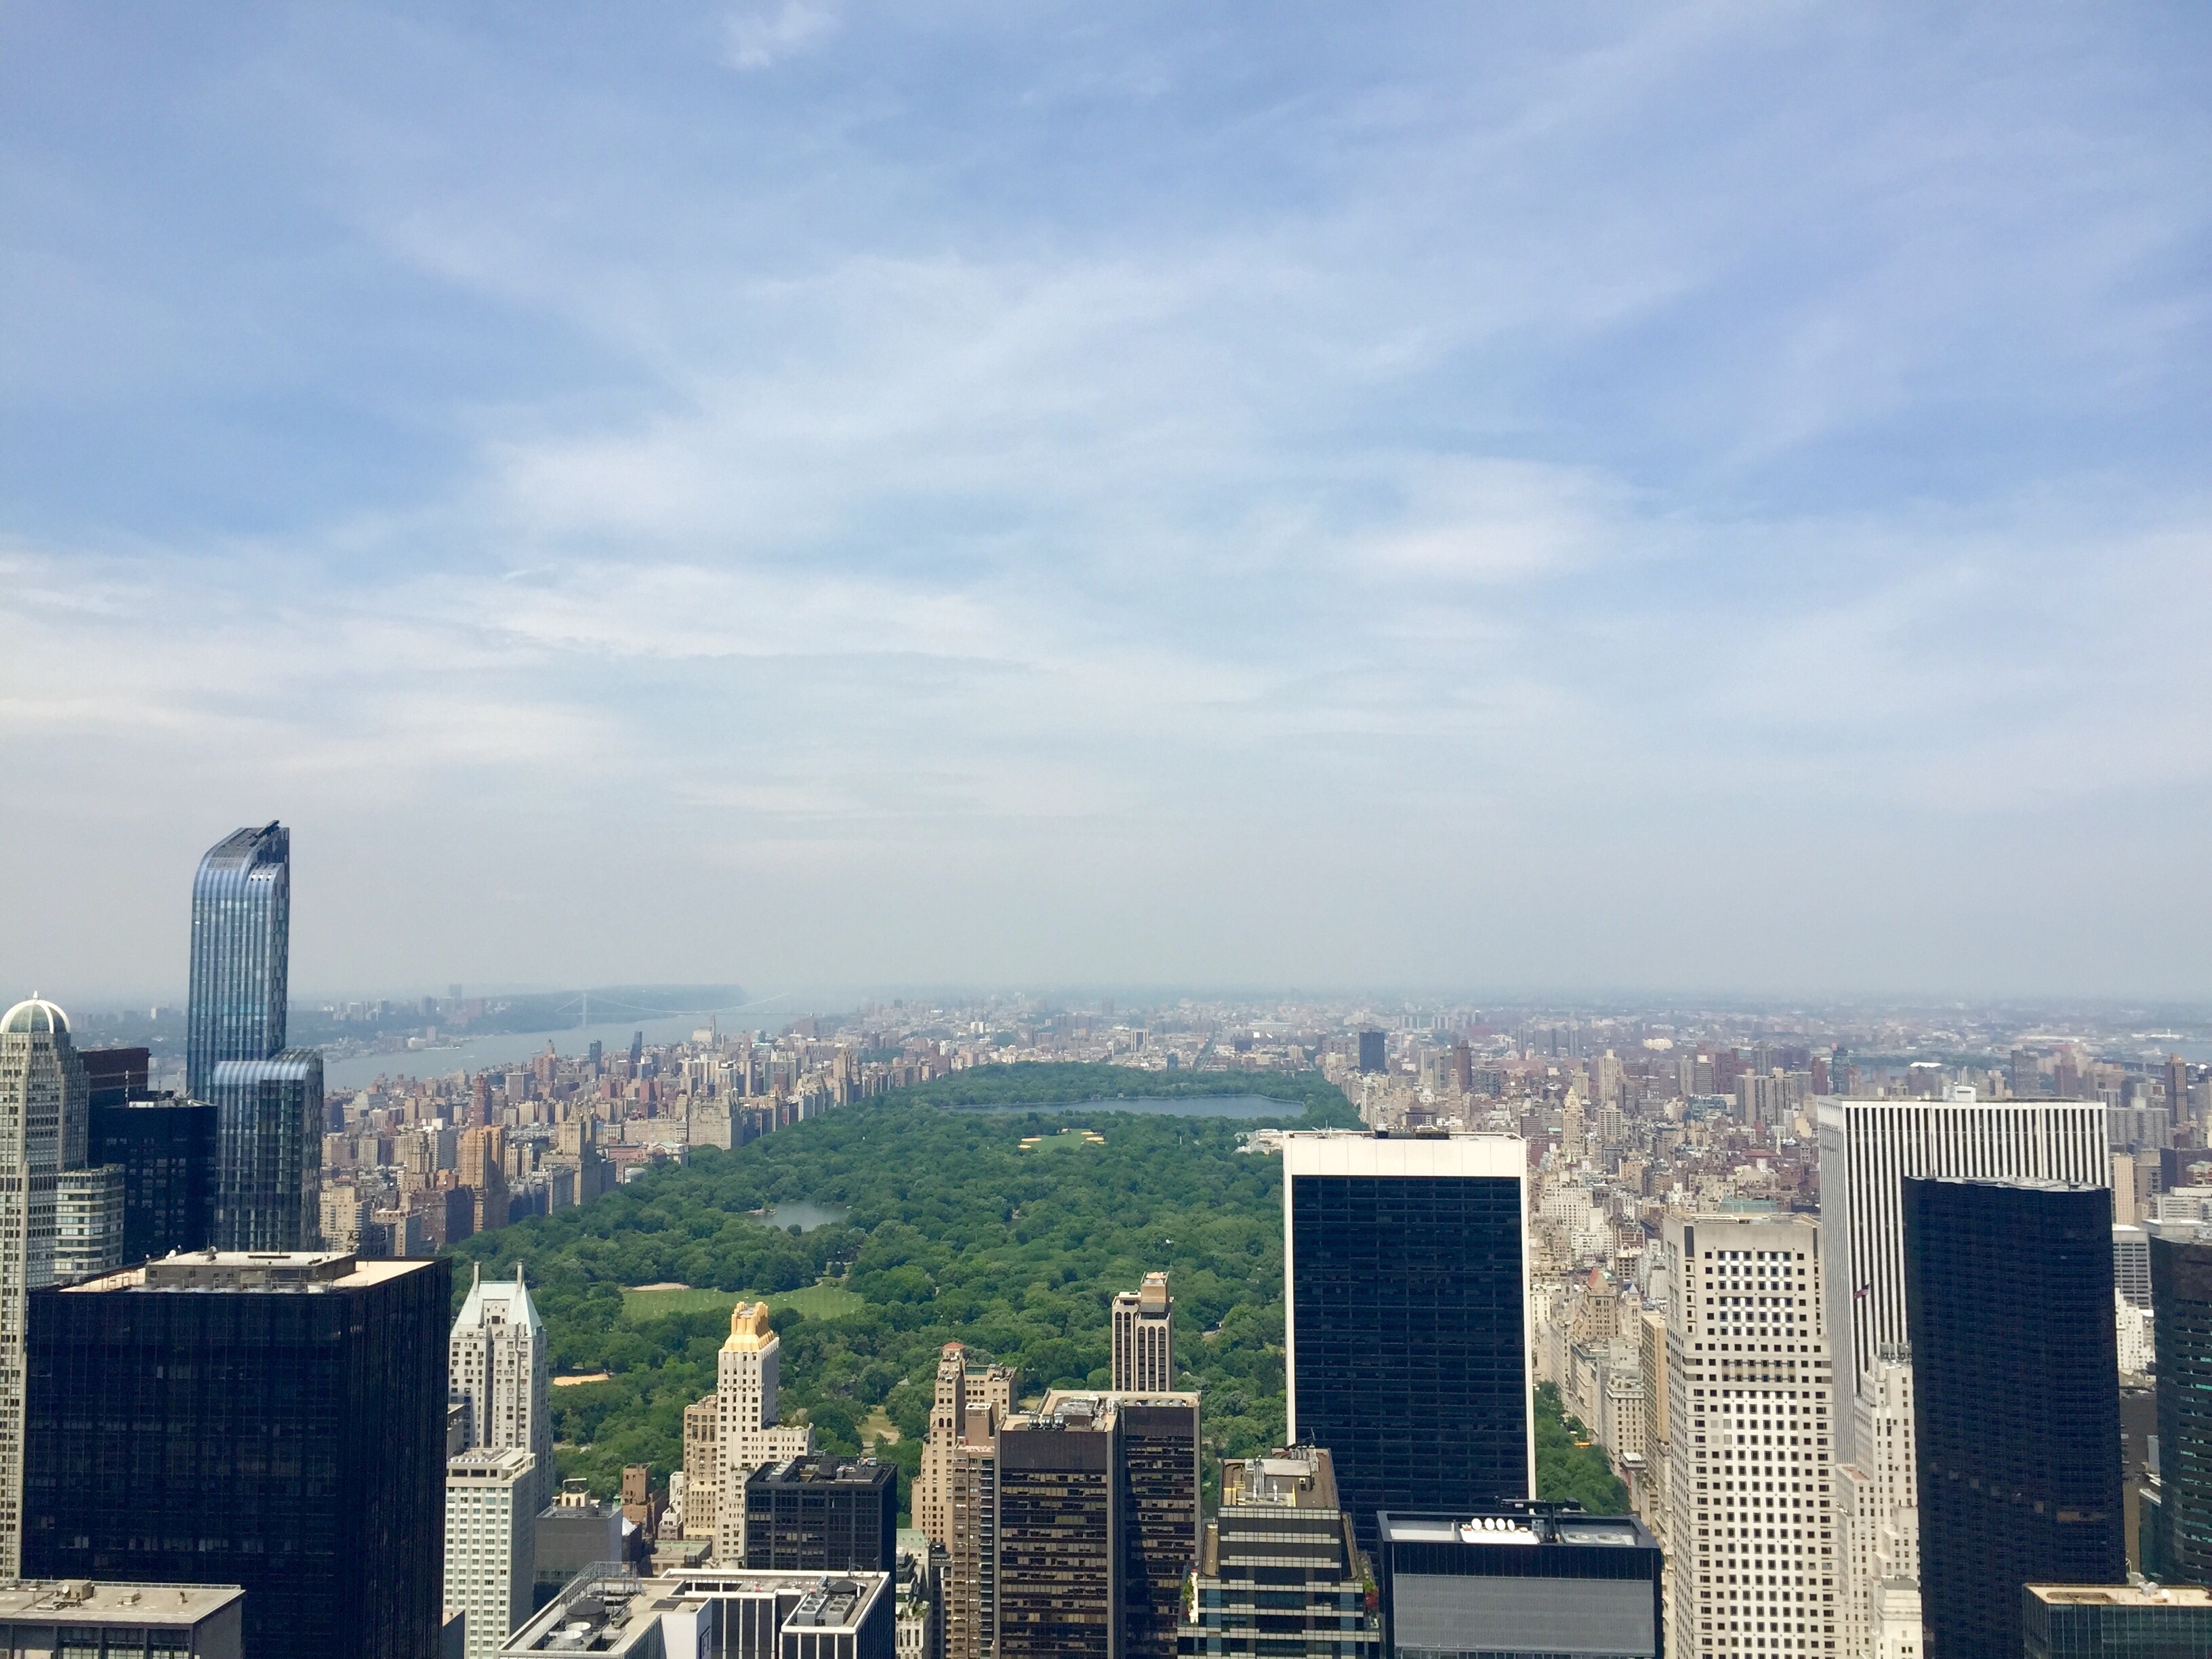
horizon, sky, skyline, city, skyscraper, urban, new york, manhattan, new york city, cityscape, downtown, tower, nyc, park, usa, landmark, metropolitan, central park, tower block, united states, skyscrapers, buildings, ny, metropolis, urban area, human settlement, atmosphere of earth, metropolitan area